Fairland, Oklahoma

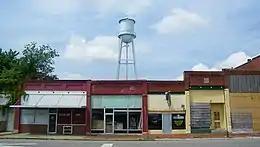
The old city water tower standing over Main Street in Fairland, Oklahoma

The Goodrich plant closed permanently in February 1985. The loss to Fairland's economy was offset by the opening of several communities on the shore of Grand Lake O' the Cherokees.